Christianity and Druze

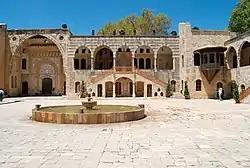
Beiteddine Palace in Chouf: Over the centuries, a number of prominent Druze clans embraced Christianity, such as the Abi-Lamma clan.

Druze constitute one third of the residents of Rachaya District, and more than a quarter of the residents of Chouf District, which is considered the heartland of the Lebanese Druze community, as well as in the Matn District. They also constitute a significant minority in Marjeyoun District. On the other hand, Christians constitute approximately 40% of the population in Chouf District, and about a quarter of the populations in Rashaya District, while comprising a majority in Matn District and Marjeyoun District. Baabda District and Hasbaya District are predominantly inhabited by Christians and Druze populations.